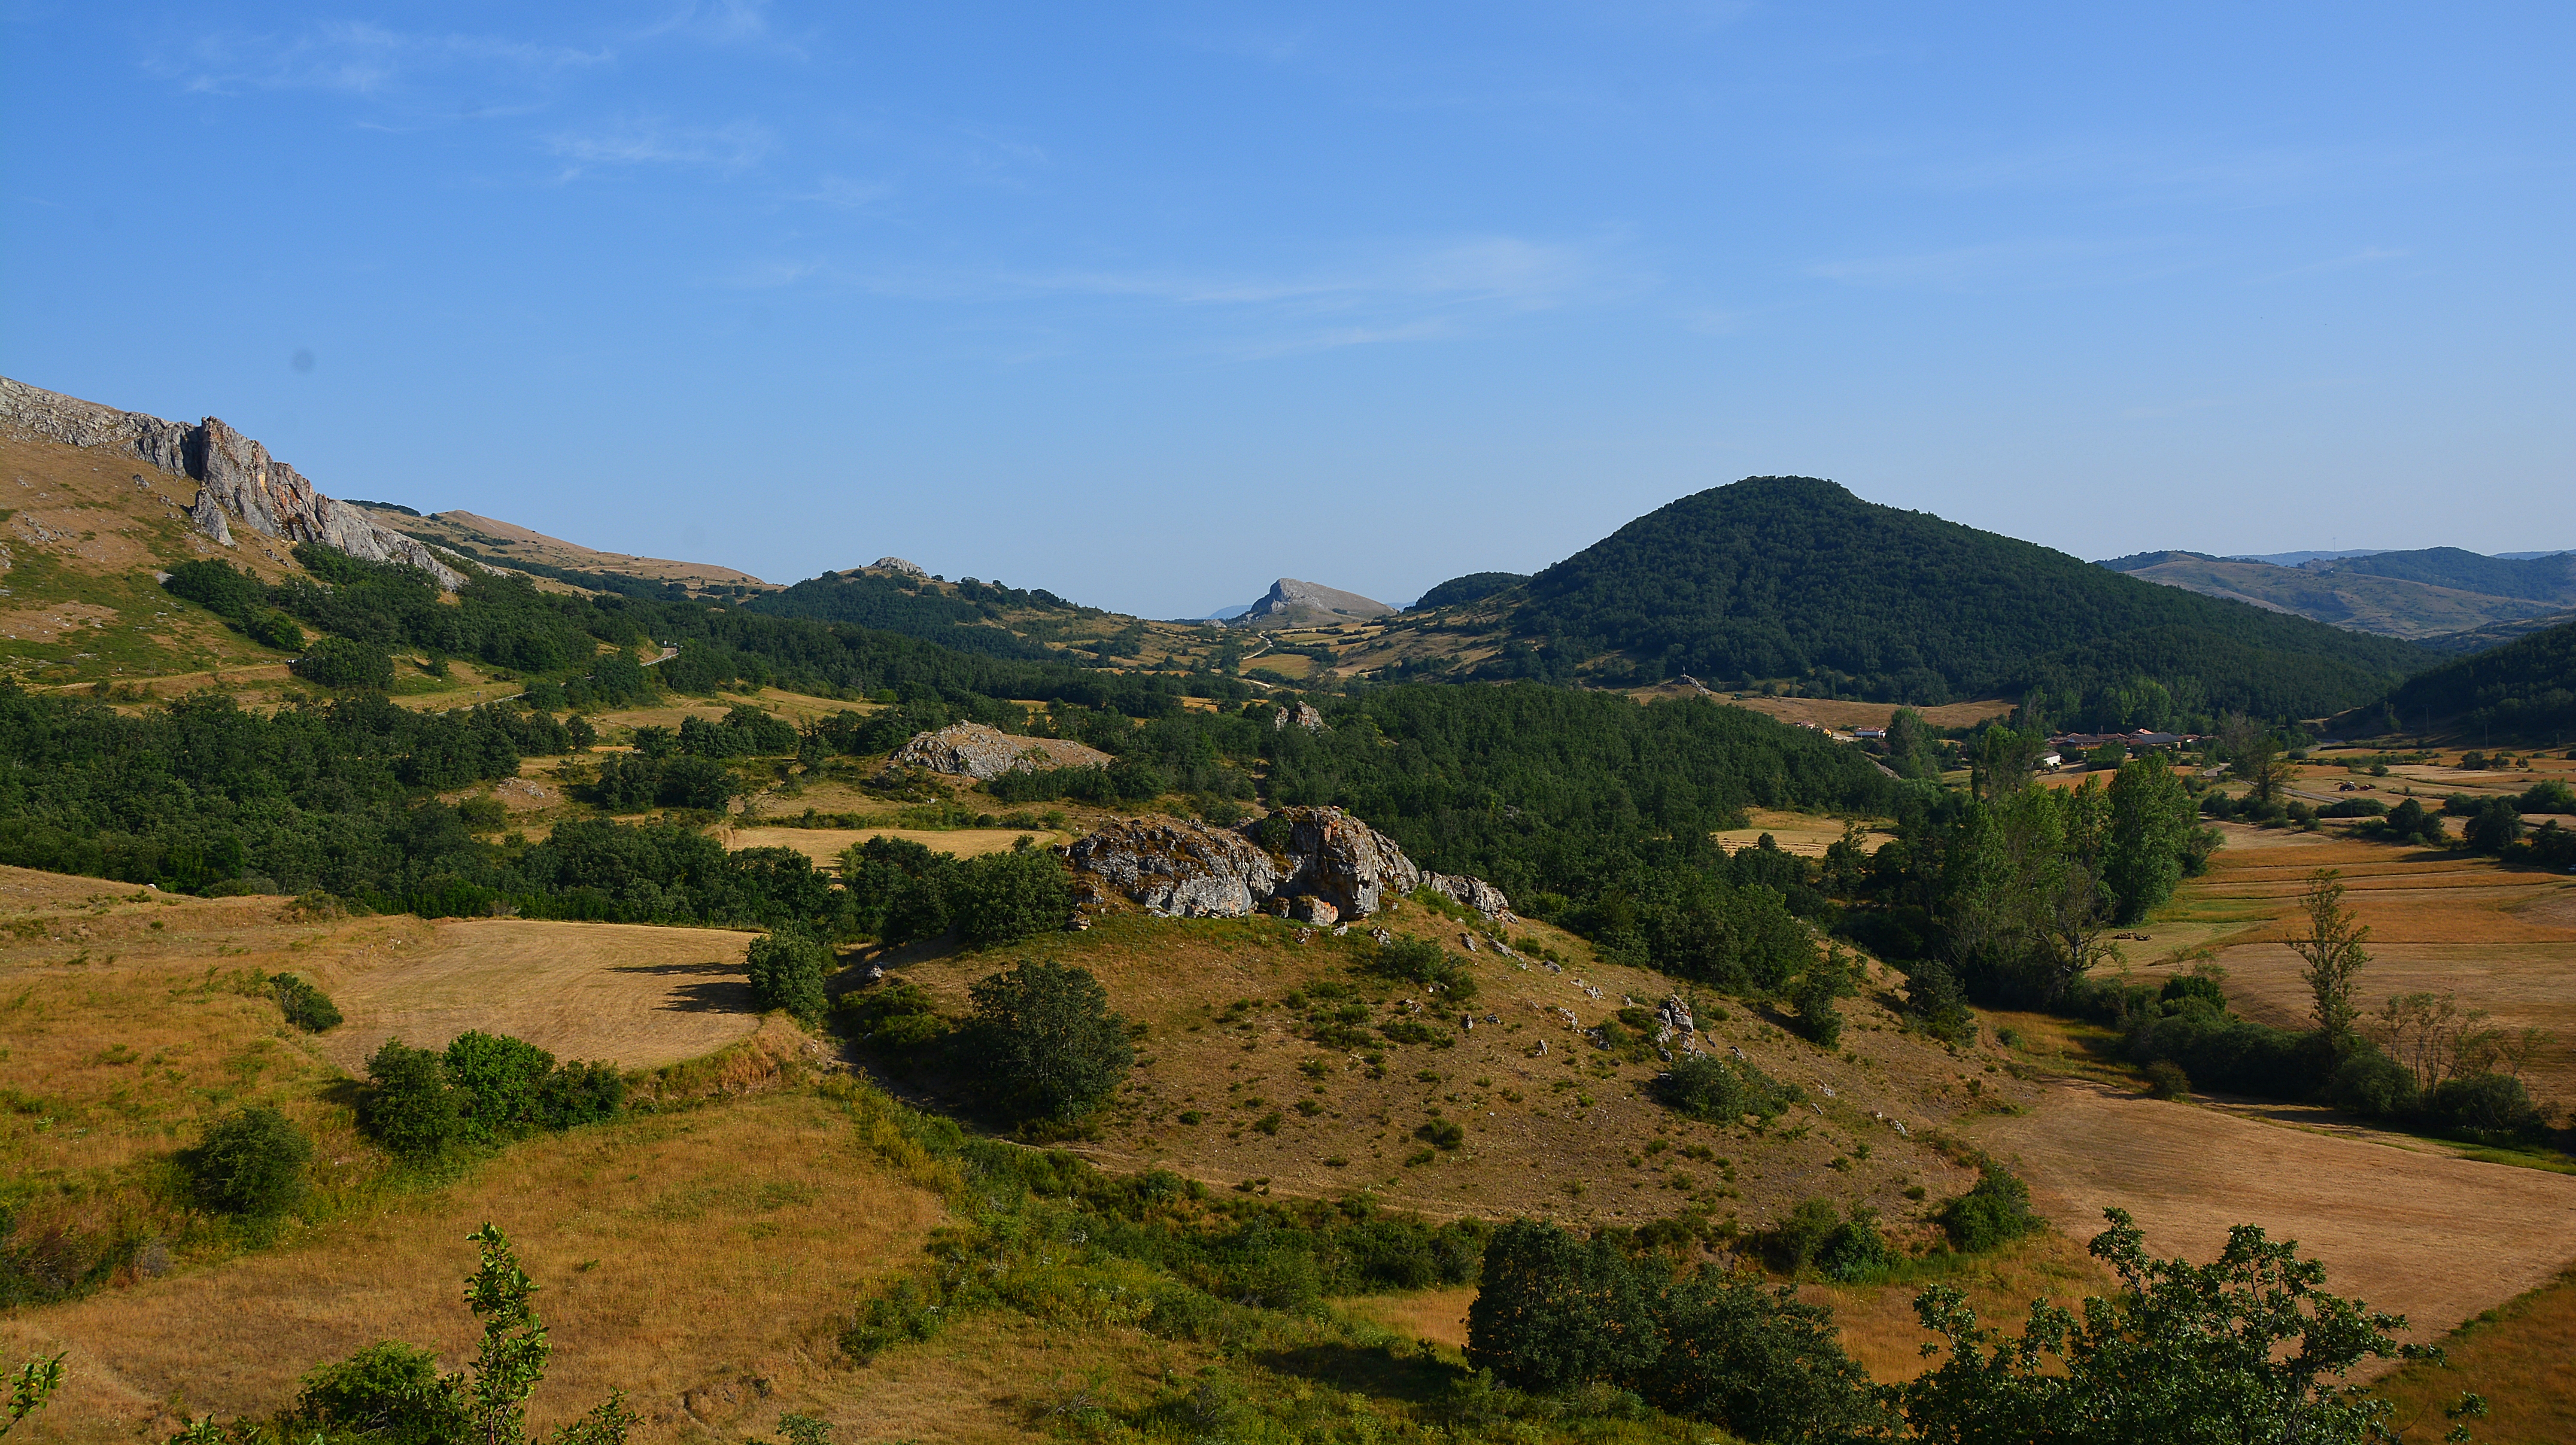
landscape, wilderness, mountain, trail, hill, adventure, valley, mountain range, panorama, village, terrain, ridge, plain, badlands, plateau, airelibre, palencia, verano2015, ecosystem, monta apalentina, rural area, geographical feature, mountainous landforms